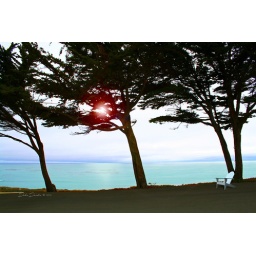
California central coast.  The lone chair in almost the same color as the ocean is what really caught my eye.